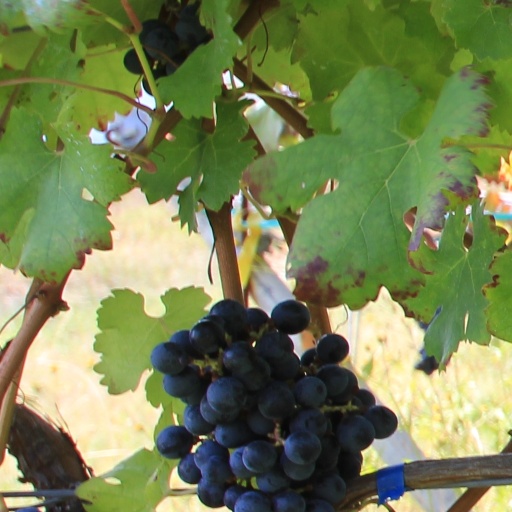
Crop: grape